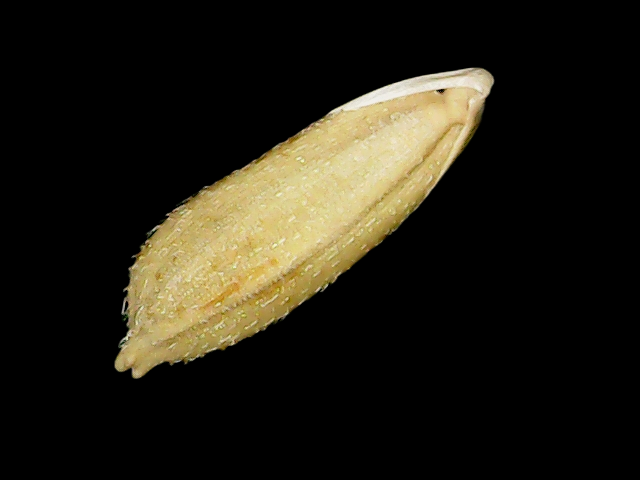
Rice variety: Bd51